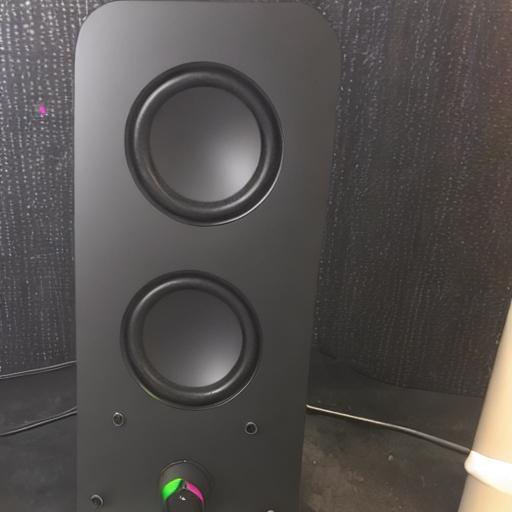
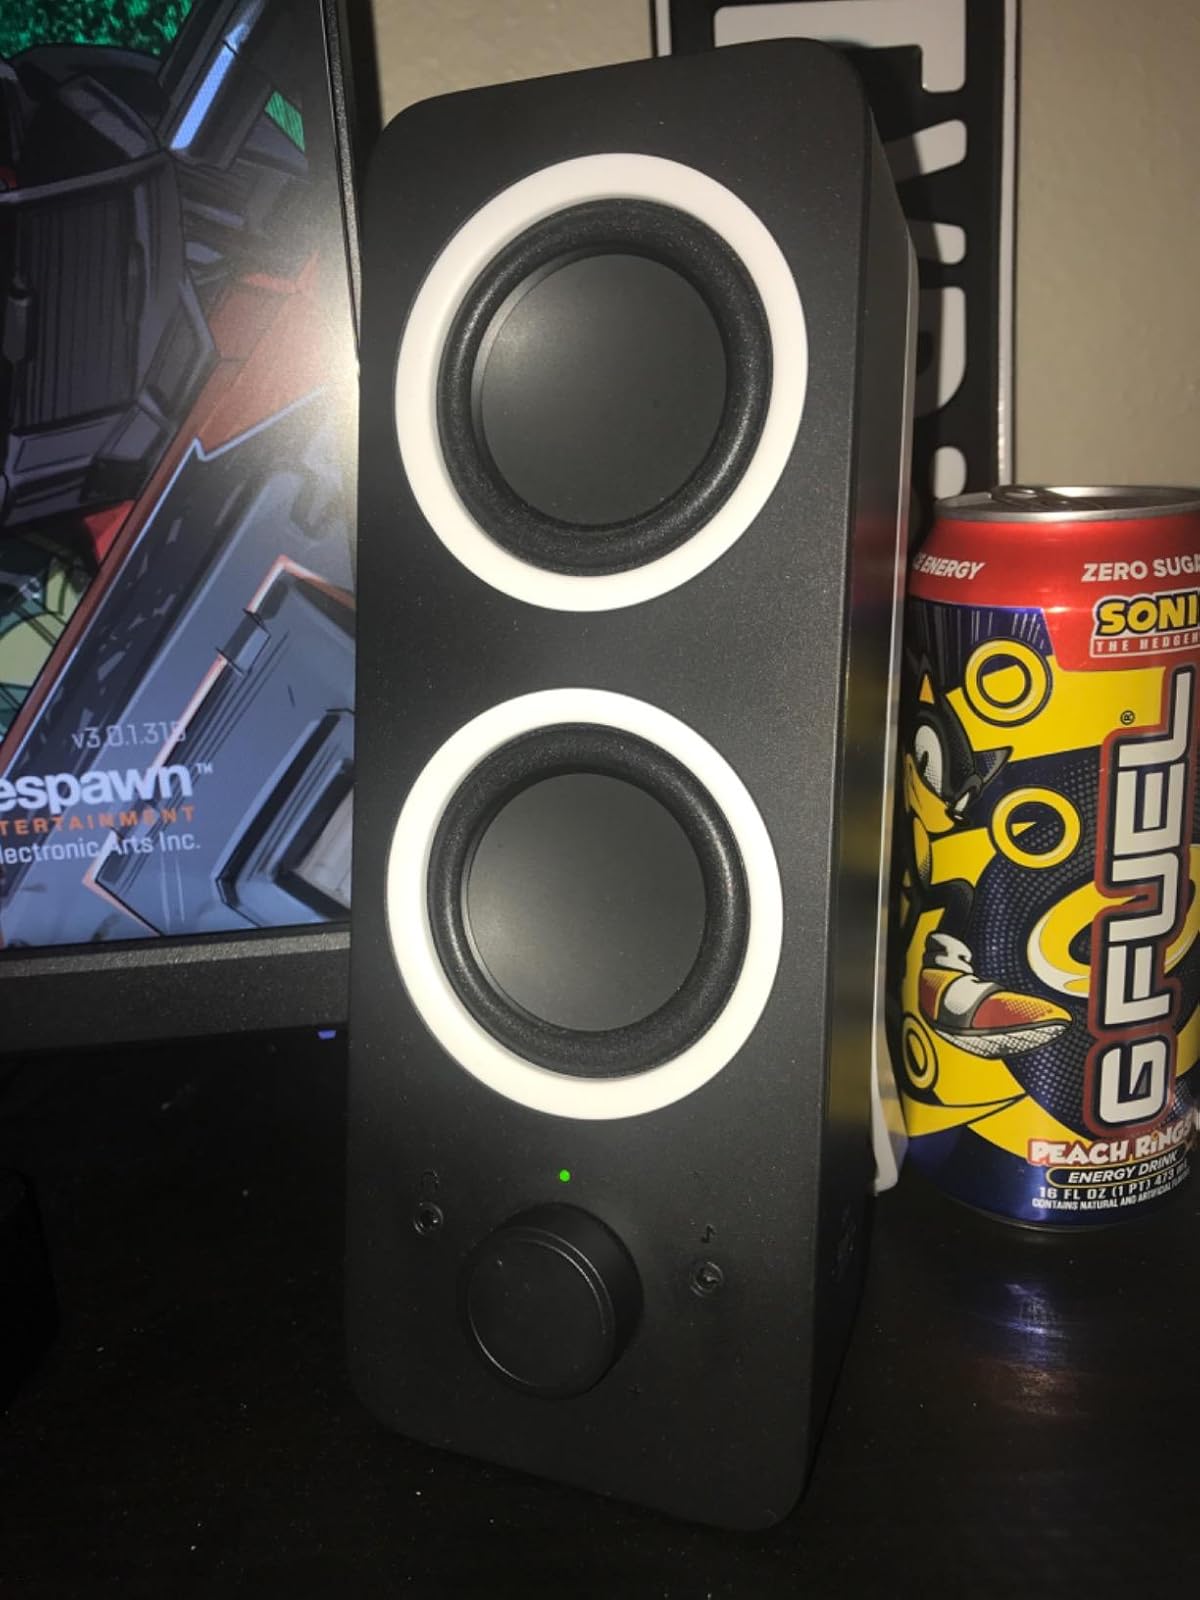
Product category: speaker
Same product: no